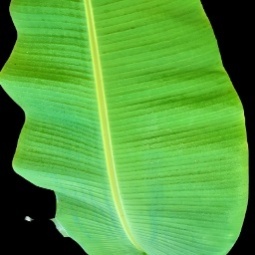
Label: Healthy